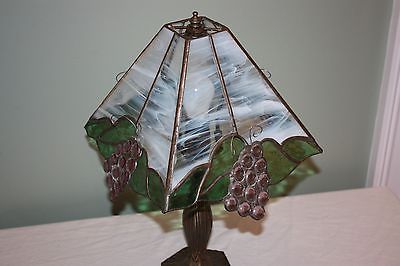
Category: lamp